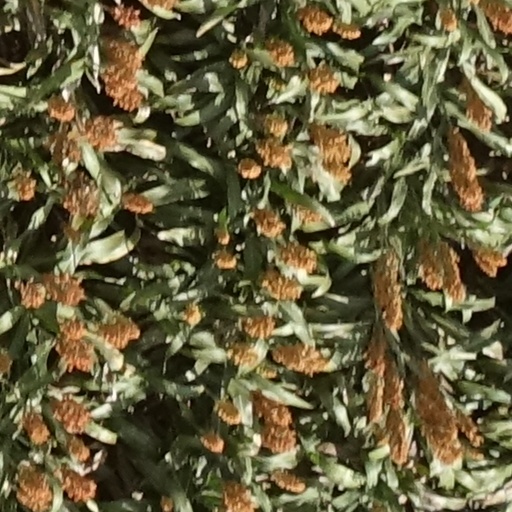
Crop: sorghum